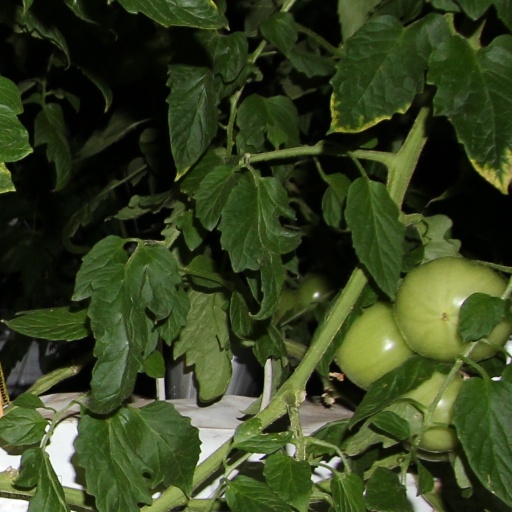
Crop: tomato